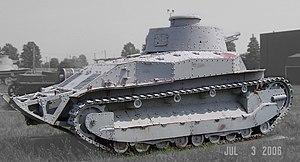
Le Type 89 I-Go est un char moyen utilisé par l'Armée impériale japonaise entre 1932 et 1942 dans des opérations de combat, pendant la Seconde Guerre sino-japonaise, lors de la Bataille de Khalkhin Gol contre l'Union soviétique et pendant la Seconde Guerre mondiale.